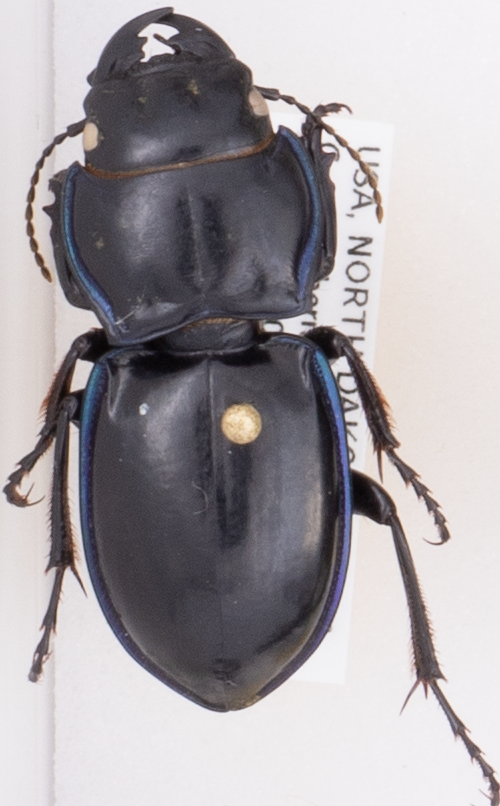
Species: Pasimachus elongatus
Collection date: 2020-07-07
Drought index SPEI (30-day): -0.338
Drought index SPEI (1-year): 0.582
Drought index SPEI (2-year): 1.25